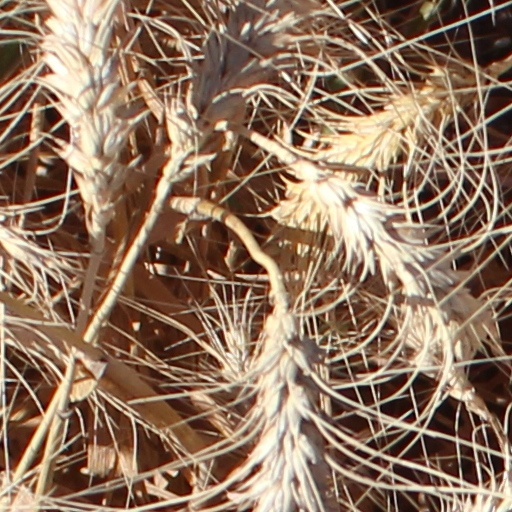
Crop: wheat